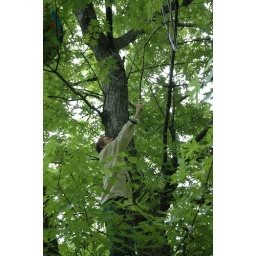
When a hula hoop and a flying disk became stuck in Anna's tree, adventurous Rachael saved the day!